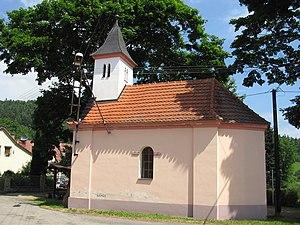
Nihošovice est une commune du district de Strakonice, dans la région de Bohême-du-Sud, en République tchèque. Sa population s'élevait à 300 habitants en 2017.